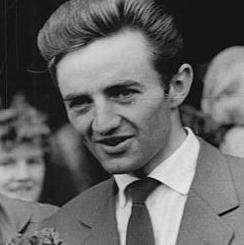
Age: 25